Mission District, San Francisco

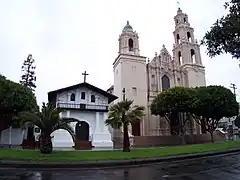

In the 1960s and 1970s, the Chicano/Latino population in the western part of the Mission (including the Valencia Corridor) declined somewhat and more middle-class young people moved in, including gay and lesbian people (alongside the existing LGBTQ Latino population). One political movement during the early 70s emerged in the community as seven young Latino men known as Los Siete de la Raza from the Mission District were being charged for the 1969 murder of a San Francisco police officer. The community got together as these young men were standing up to what was being said about them and were determined to be heard. The people around the Mission District knew these seven young individuals as change-makers; they were actively trying to get more people from the Mission District to go to college, they also worked with organizations that helped make the community better for Latino people which included a free bilingual services through Centro de Salud, which ultimately led other local hospitals to do the same. They were also involved in a free breakfast program, a community newspaper, and its main program, the "Los Siete" Defense Committee.